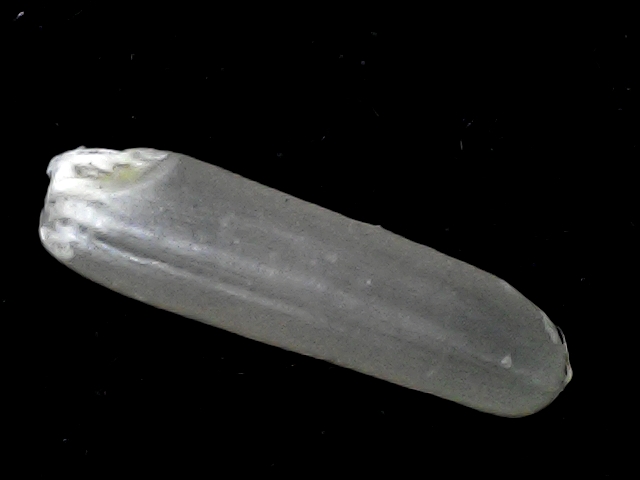
Rice variety: BD57